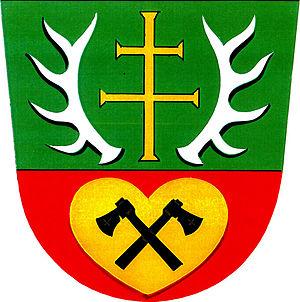
Podivice est une commune du district de Vyškov, dans la région de Moravie-du-Sud, en République tchèque. Sa population s'élevait à 193 habitants en 2017.